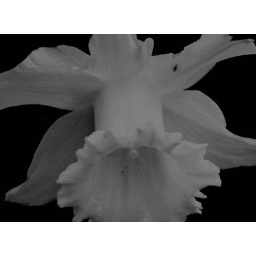
Flower in black and white